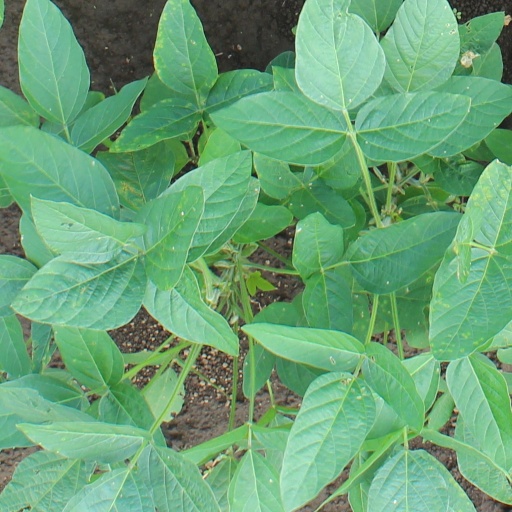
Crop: soybean